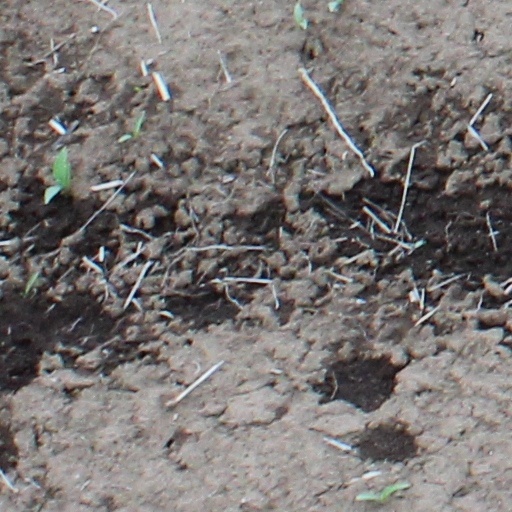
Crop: wheat